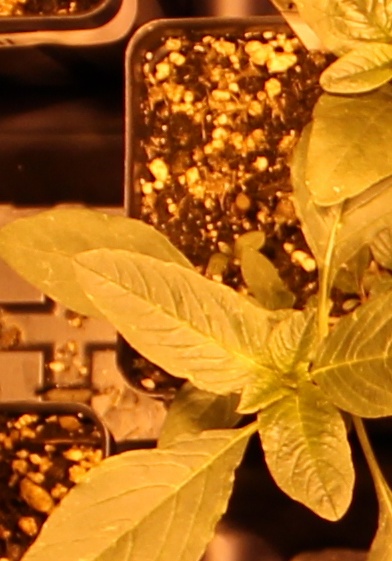
Label: Waterhemp